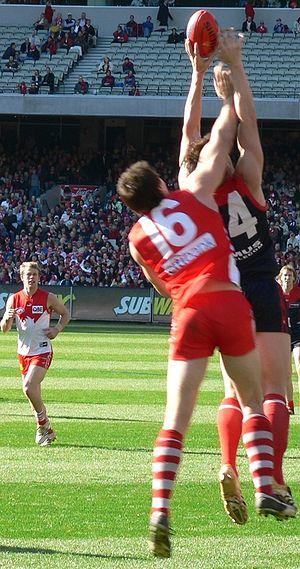
Le rugby à XV, aussi appelé rugby union dans les pays anglophones, qui se joue par équipes de quinze joueurs sur le terrain avec des remplaçants, est la variante la plus pratiquée du rugby, famille de sports collectifs, dont les spécificités sont les mêlées et les touches, mettant aux prises deux équipes qui se disputent un ballon ovale, joué à la main et au pied.